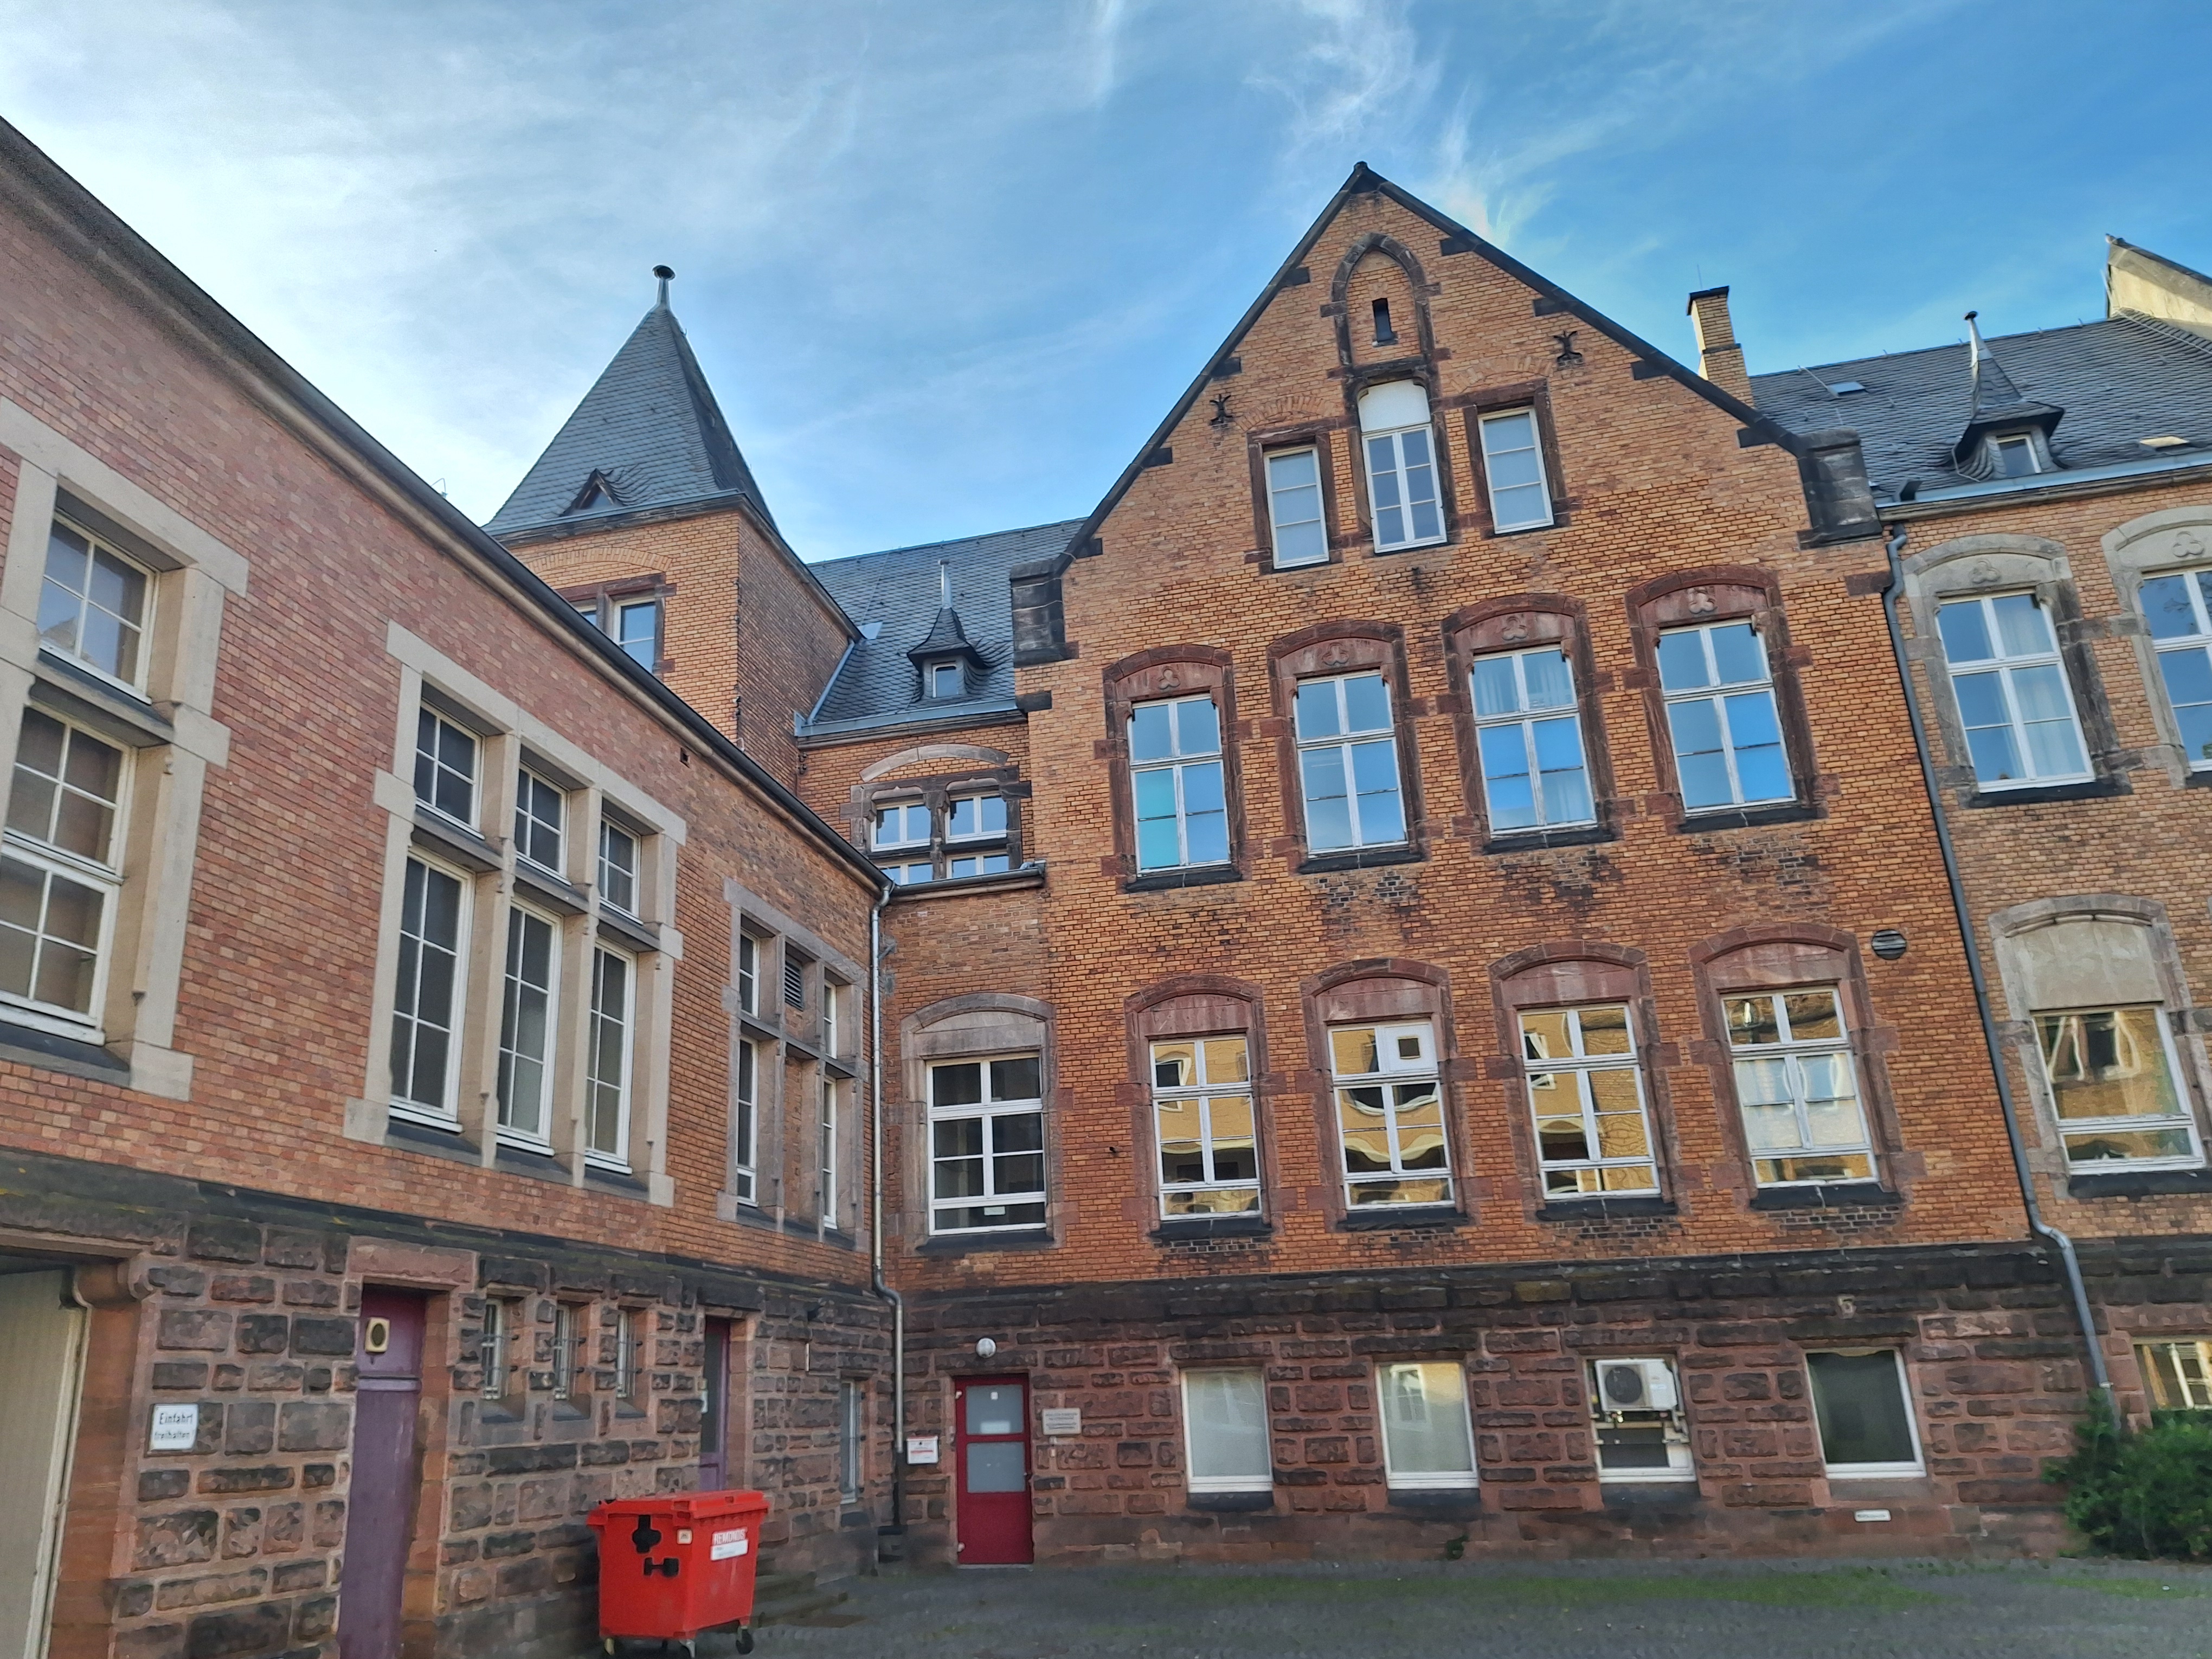
Building: Robert-Koch-Straße 6